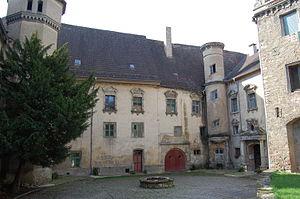
Le château de Dieskau est un château Renaissance allemand situé dans la Saxe-Anhalt à Dieskau, village dépendant de la commune de Kabelsketal. Le château, qui est entouré d'un parc à l'anglaise dessiné en 1778, se trouve à l'ouest du village, au nord de la Reide. Le château est à 7 km au sud-est de Halle. C'est un édifice classé.